Eighteen Year Olds

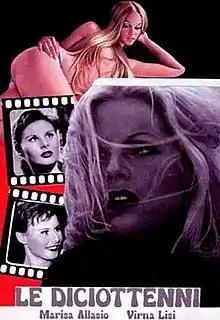
Film poster

Eighteen Year Olds is a 1955 Italian comedy film directed by Mario Mattoli and starring Marisa Allasio.